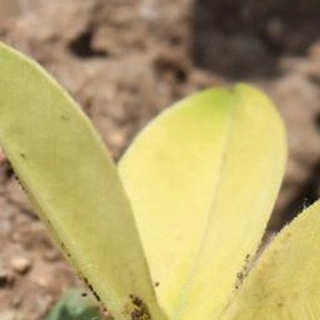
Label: groundnut_nutrition_deficiency